1864 (TV series)

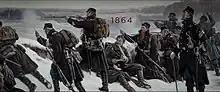

1864 is a 2014 Danish television historical war drama series written and directed by Ole Bornedal. It is based on two books by Tom Buk-Swienty about the Second Schleswig War of 1864 between Denmark and an alliance of Prussia and Austria which ended in defeat for Denmark and the loss of a quarter of its territory to Prussia. It follows two brothers from a remote village on Funen who enlist in the Danish army just before the outbreak of war, and experience the horrors of combat in Schleswig. It also features actual historical figures such as Danish prime minister D. G. Monrad and Prussian prime minister Otto von Bismarck. It was the most expensive Danish TV series to be made to date.